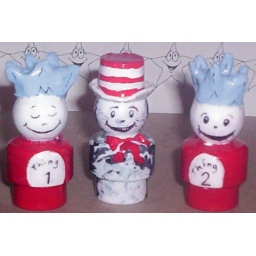
cat in the hat w/ Thing 1 and 2